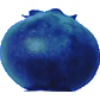
Label: Huckleberry 1